Dmitry Tatishchev

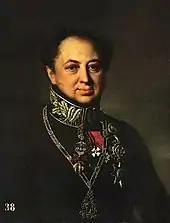
Portrait by Vasily Tropinin. Tatishchev is shown wearing the insignia of the Order of the Golden Fleece

Dmitry Pavlovich Tatischev or Tatistcheff (born 1767, died 16 September 1845 in Vienna) was a Russian diplomat and art collector, and an intimate friend of Ferdinand VII of Spain.